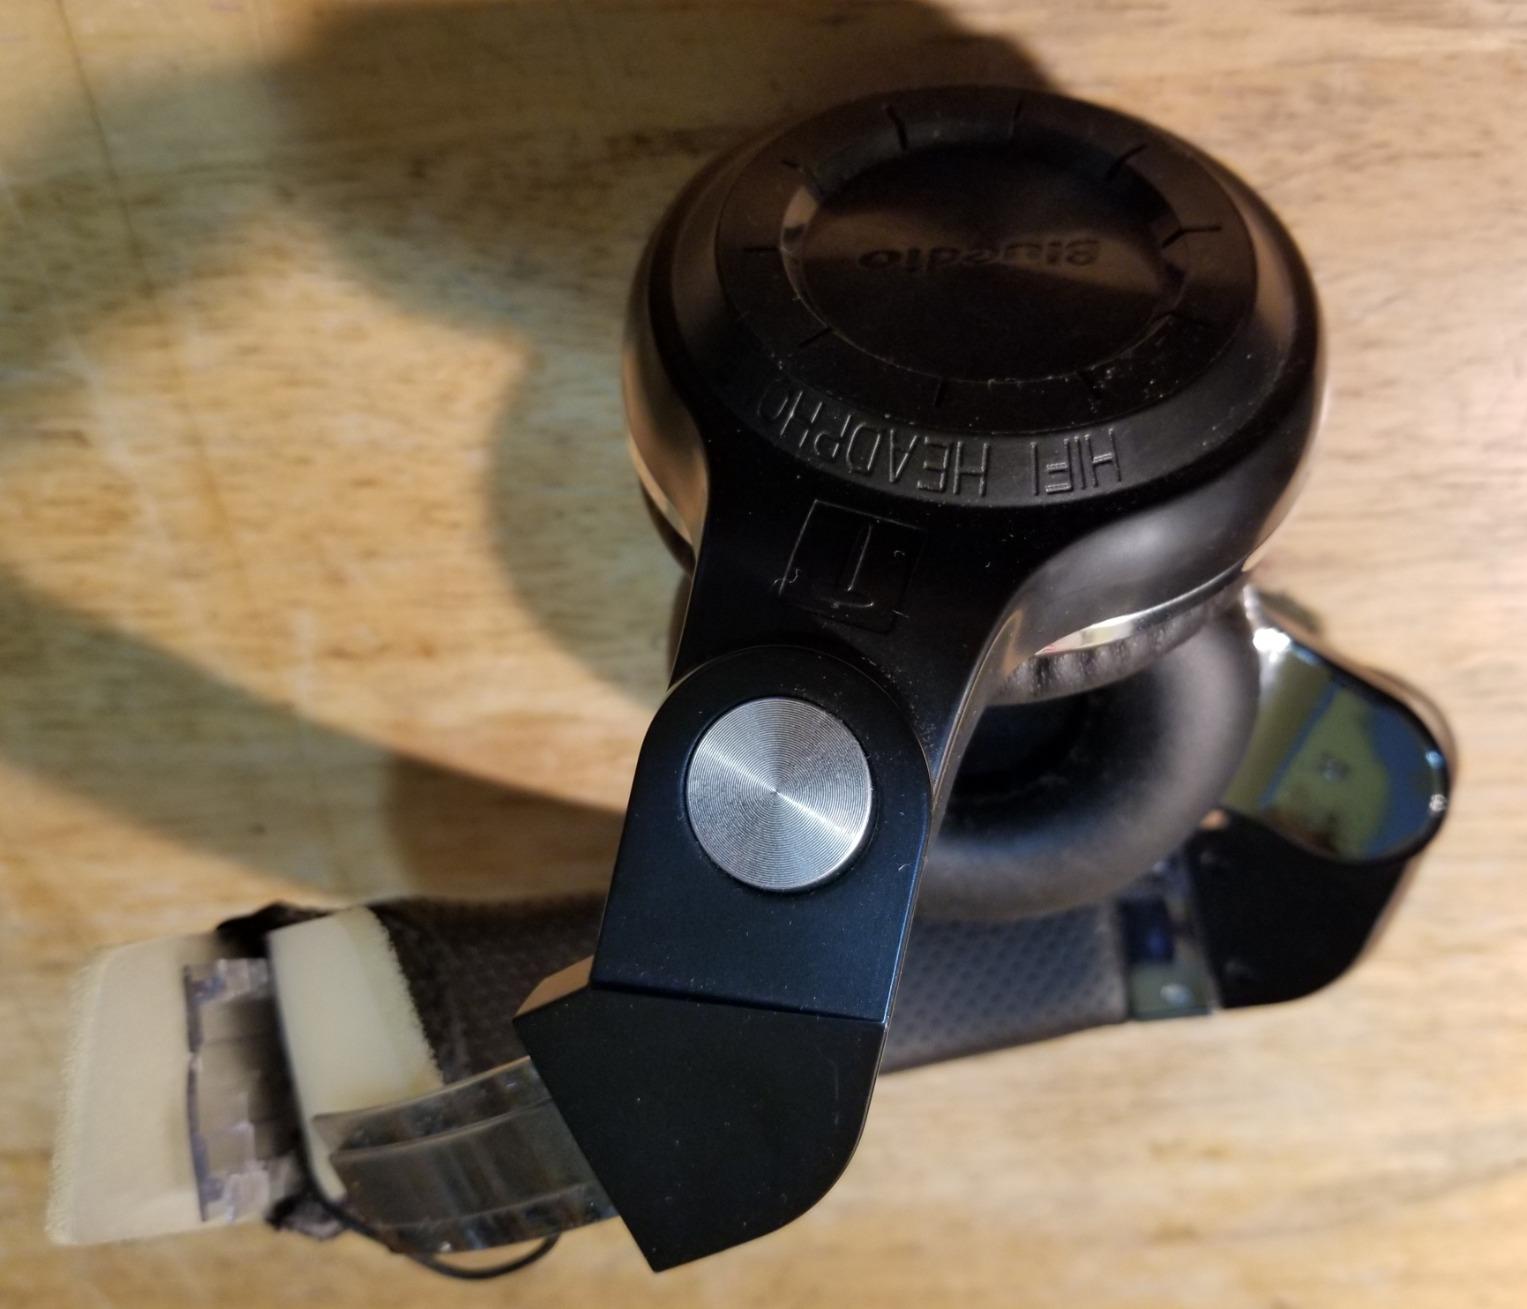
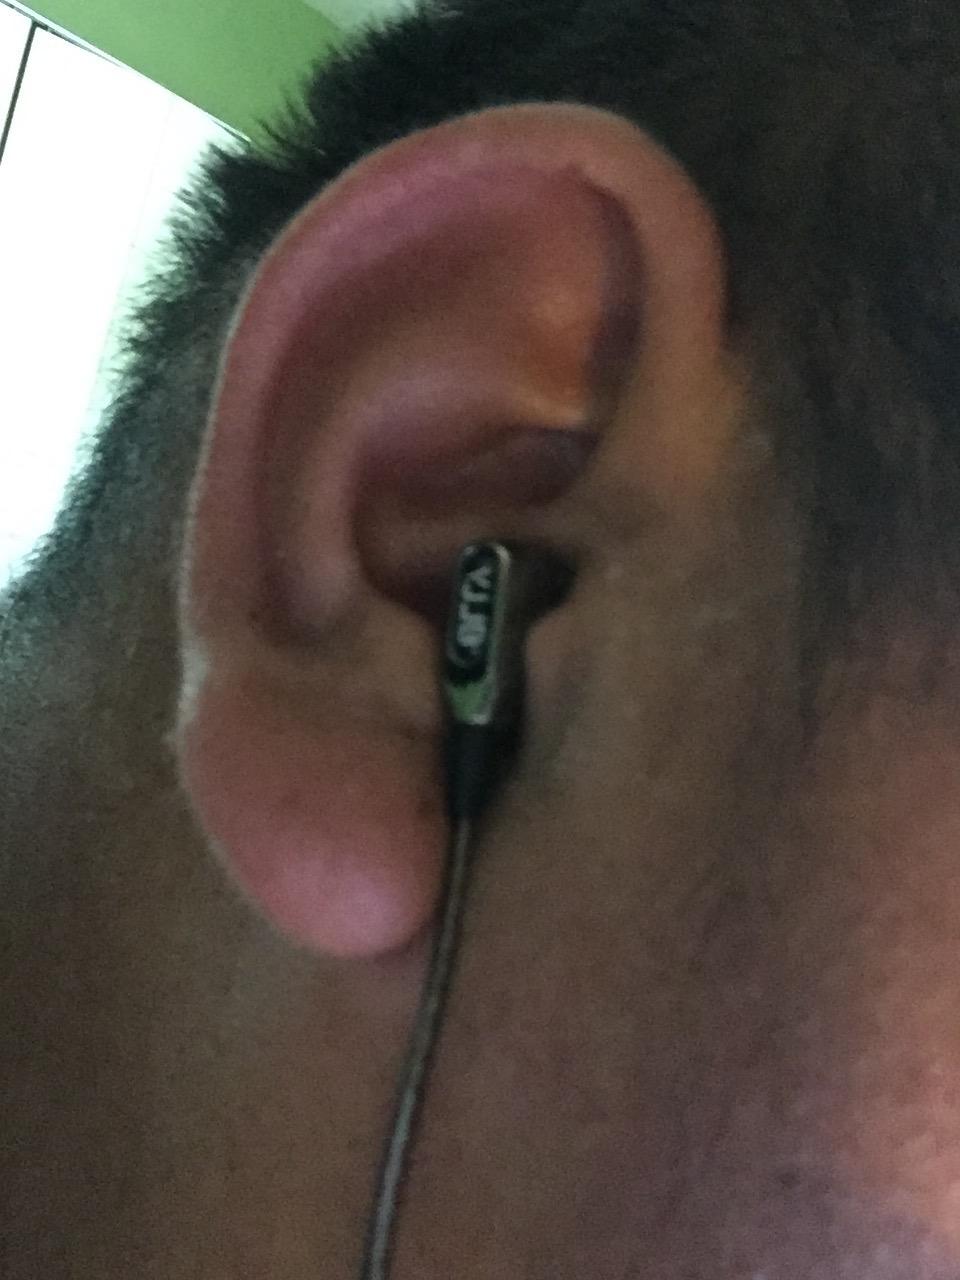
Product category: headphones
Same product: no